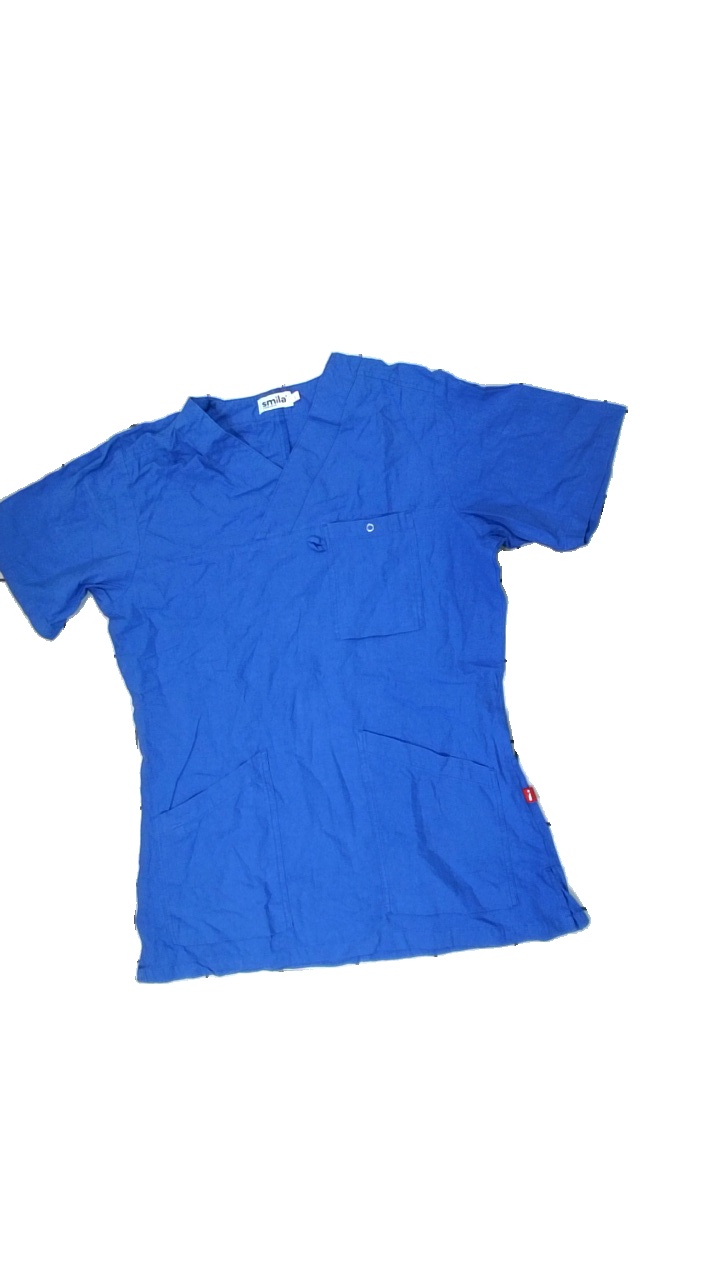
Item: T-shirt (Ladies)
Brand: Missing
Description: Blue t-shirt
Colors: Blue
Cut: Regular
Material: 100% Cotton
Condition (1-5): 5
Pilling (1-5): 5
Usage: Reuse
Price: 50-100